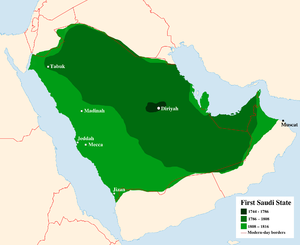
Emiratet Darayeh
Den første Saudi-stats udvikling
Emiratet Darayeh var den første Saudi-stat. Emiratet blev etableret i 1744, da imam Muhammad ibn Abd al-Wahhab og emir Muhammed bin Saud oprettede en pagt og dannede en islamitisk og politisk alliance for at få overherredømme over den Den arabiske halvø for således at udrense alt kættersk og afvigelse fra ortodoks islam således, som de forstod det.